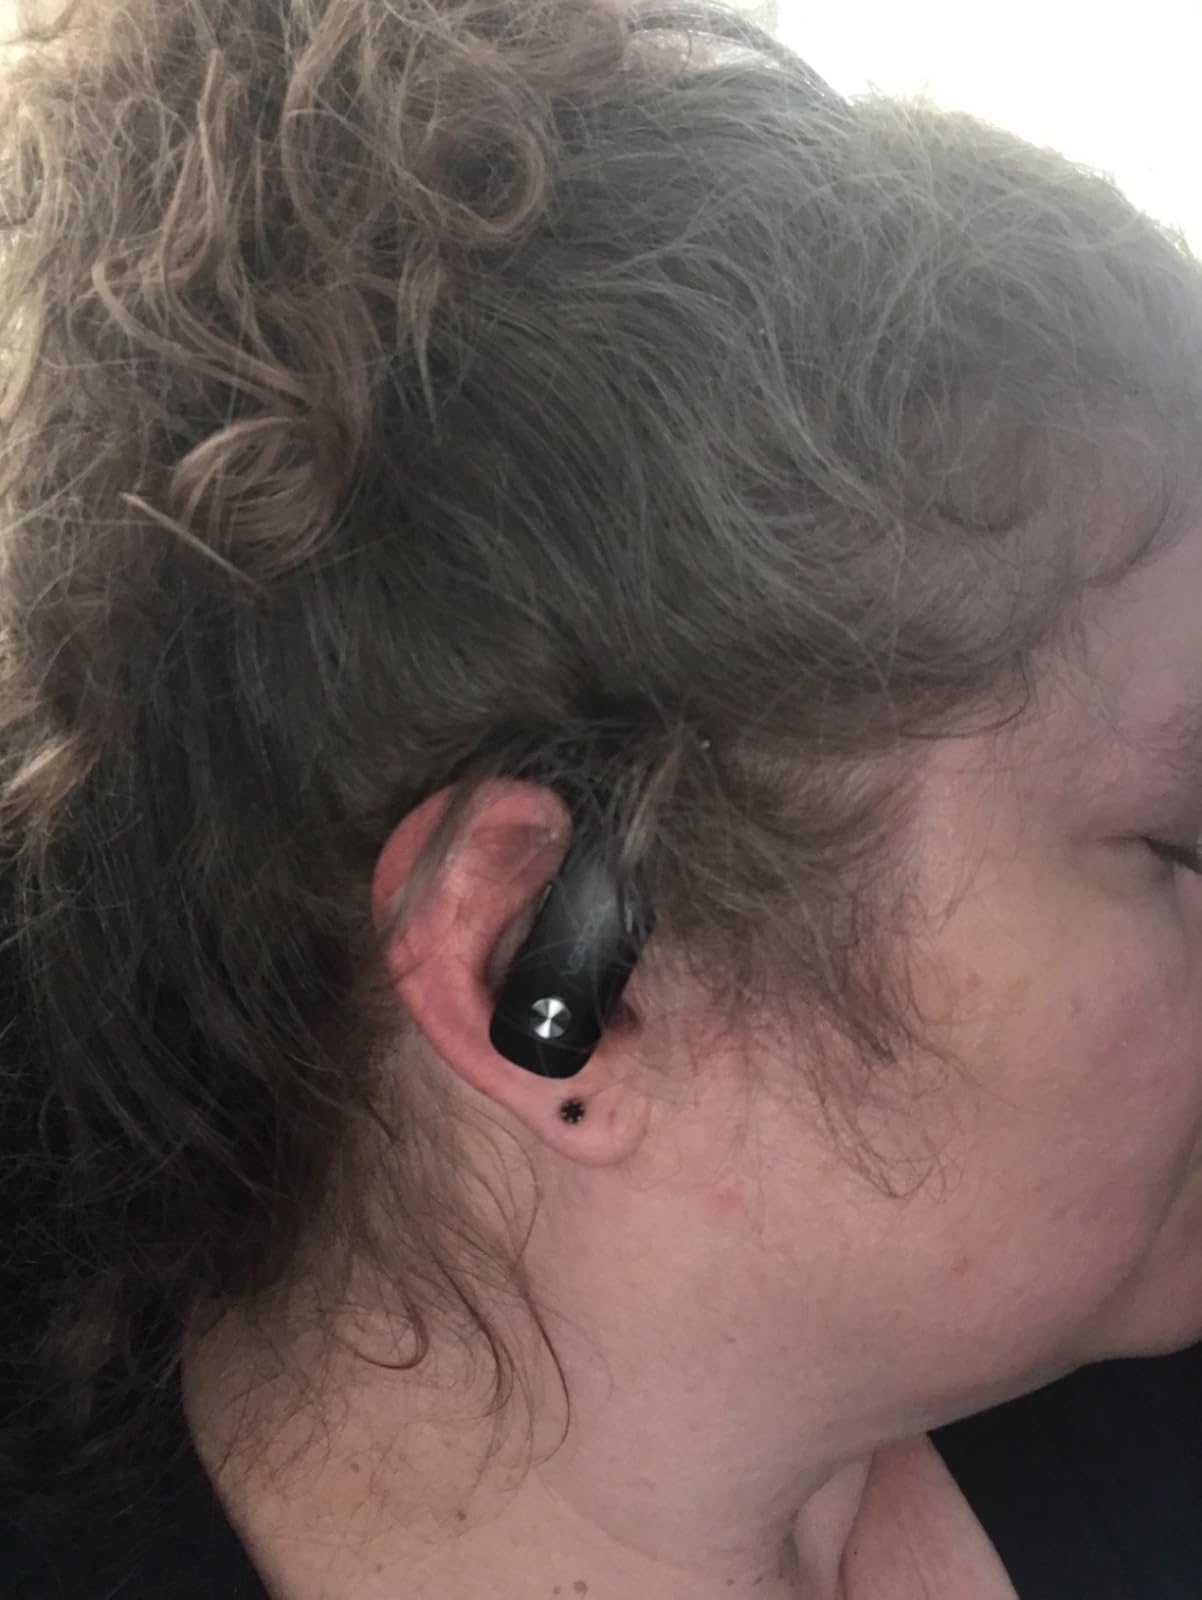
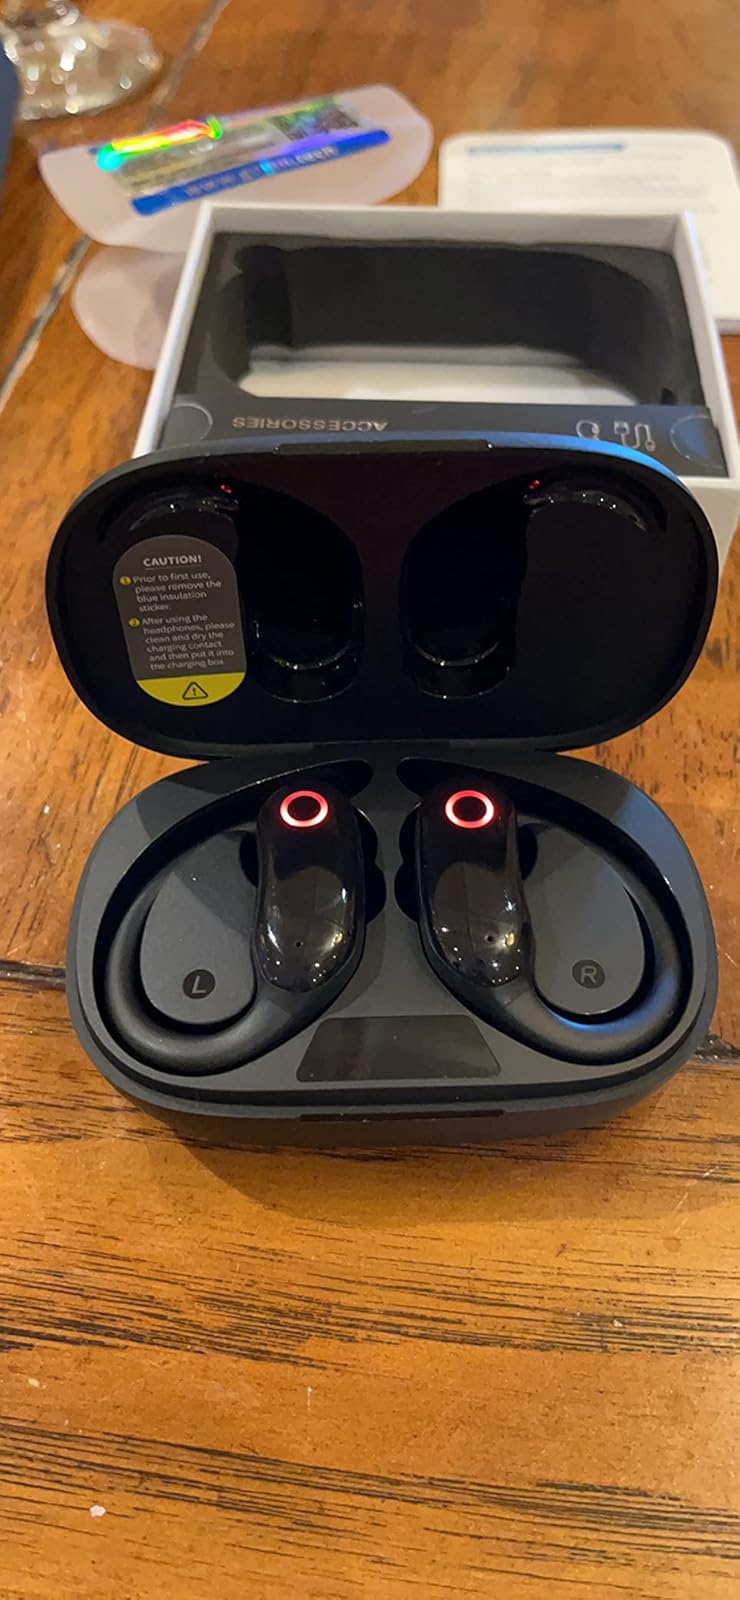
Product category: earbuds
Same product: no